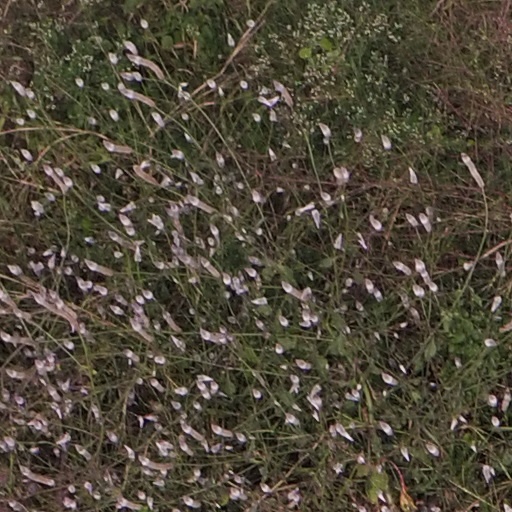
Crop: maize; corn